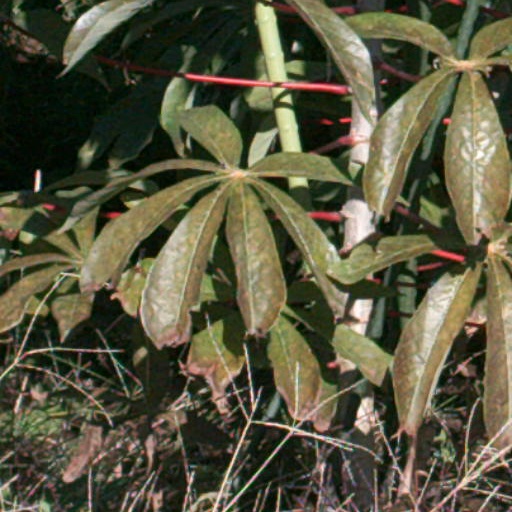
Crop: cassava